Buddenhagen

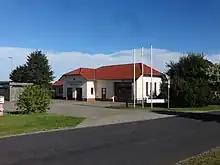

Buddenhagen was a municipality of the Vorpommern-Greifswald district, in Mecklenburg-Vorpommern, Germany. Since 1 January 2012, it is part of the town Wolgast.